Frank Nuderscher

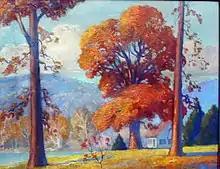
"Ozark Landscape", 1920

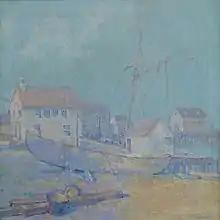
"Mist and Sunshine (Provincetown)", 1921

Frank Bernard Nuderscher (July 19, 1880 – October 7, 1959) was an American illustrator, muralist, and painter of the American Impressionism style. He was called the "dean of St. Louis artists" for his leadership in the Missouri art community.